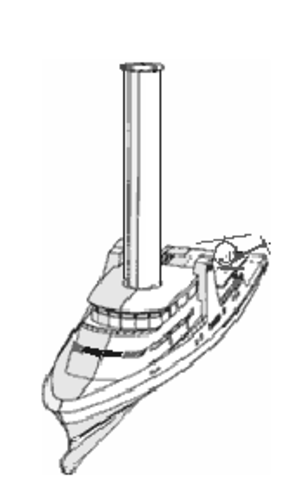
Dessin de Calypso II, un bateau à Turbovoile, prévu par Jacques-Yves Cousteau mais non-encore construit.
La Calypso II est un projet de navire océanographique de l'Équipe Cousteau.